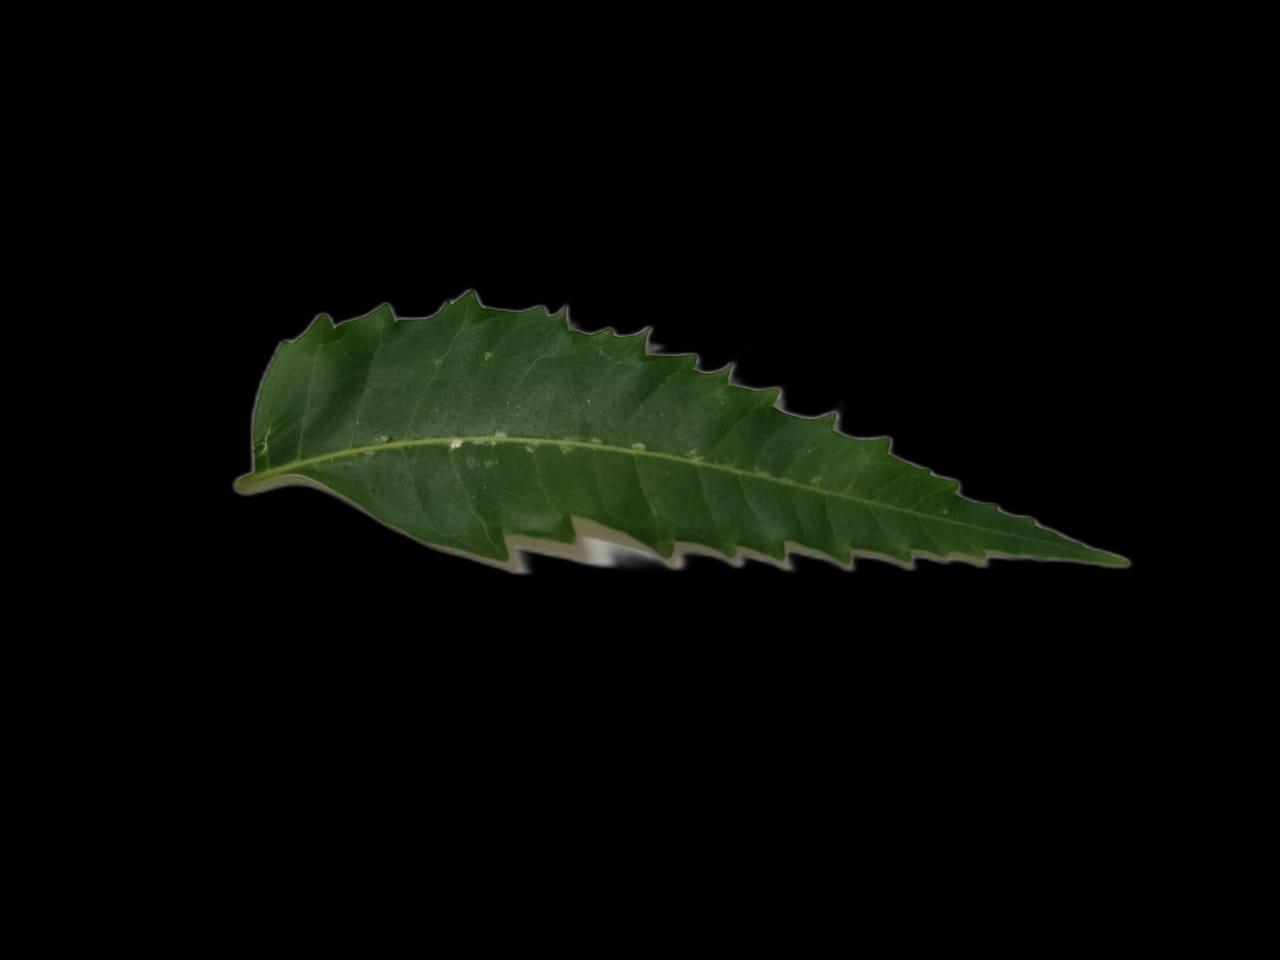
Plant: Neem